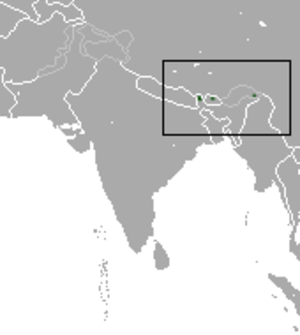
Cette liste commentée recense la mammalofaune de l'Inde et des îles asiatiques appartenant à l'Inde par genre, famille et ordre.